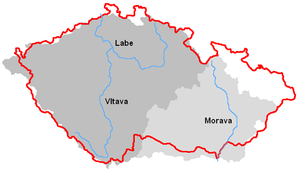
La langue tchèque distingue deux mots différents suivants la taille et l'importance d'un cours d'eau : "řeka" pour les plus grands et "potok" pour les plus petits. La plupart des noms propres ne contient pas la référence à ce vocabulaire mais il arrive qu'un cours d'eau possède un nom composé en fonction de sa nature ou de sa localisation. Ces noms composés sont utilisés comme un seul, le mots "potok" étant une partie inséparable de l'ensemble.